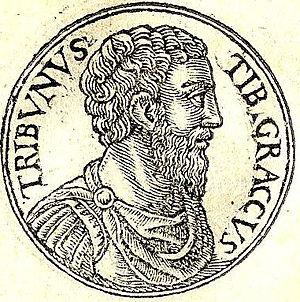
Tiberius Sempronius Gracchus, né en 168 ou 163 av. J.-C. et mort en 133 av. J.-C., forme avec son frère Gaius Gracchus les « Gracques ».
On désigne par Conquête romaine de la péninsule ibérique la période comprise entre le débarquement des Romains à Ampurias près de Gérone en -218 et la fin de cette conquête par Auguste en -19. Cette occupation débouchera sur une romanisation de l’Hispanie sur le plan culturel, une fois les provinces soumises.